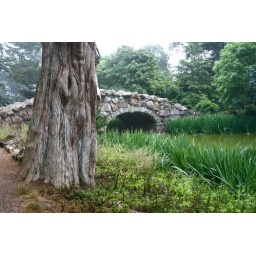
bridge over the lake